Hajduk (Polish–Lithuanian Commonwealth)

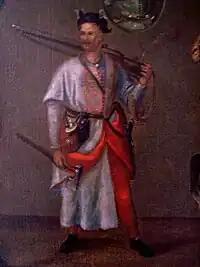
Hajduk - 1620

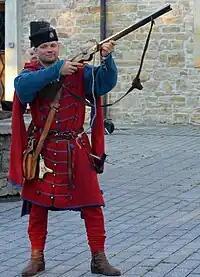
Hajduk - 2020

The word "hajduk" entered the Polish language from Hungarian in the late 16th century. It was initially a colloquial term for a style of footsoldier, Hungarian or Turco-Balkan in inspiration, that was introduced by King Stephen Báthory in the 1570s, and who formed the backbone of the Polish infantry arm from the 1570s until about the 1630s. Unusually for this period, Polish-Lithuanian hajduks wore uniforms, typically of grey-blue woollen cloth, with red collar and cuffs. Their principal weapon was a small calibre matchlock firearm, known as an arquebus. For close combat they also carried a heavy variety of sabre, capable of hacking off the heads of enemy pikes and polearms.